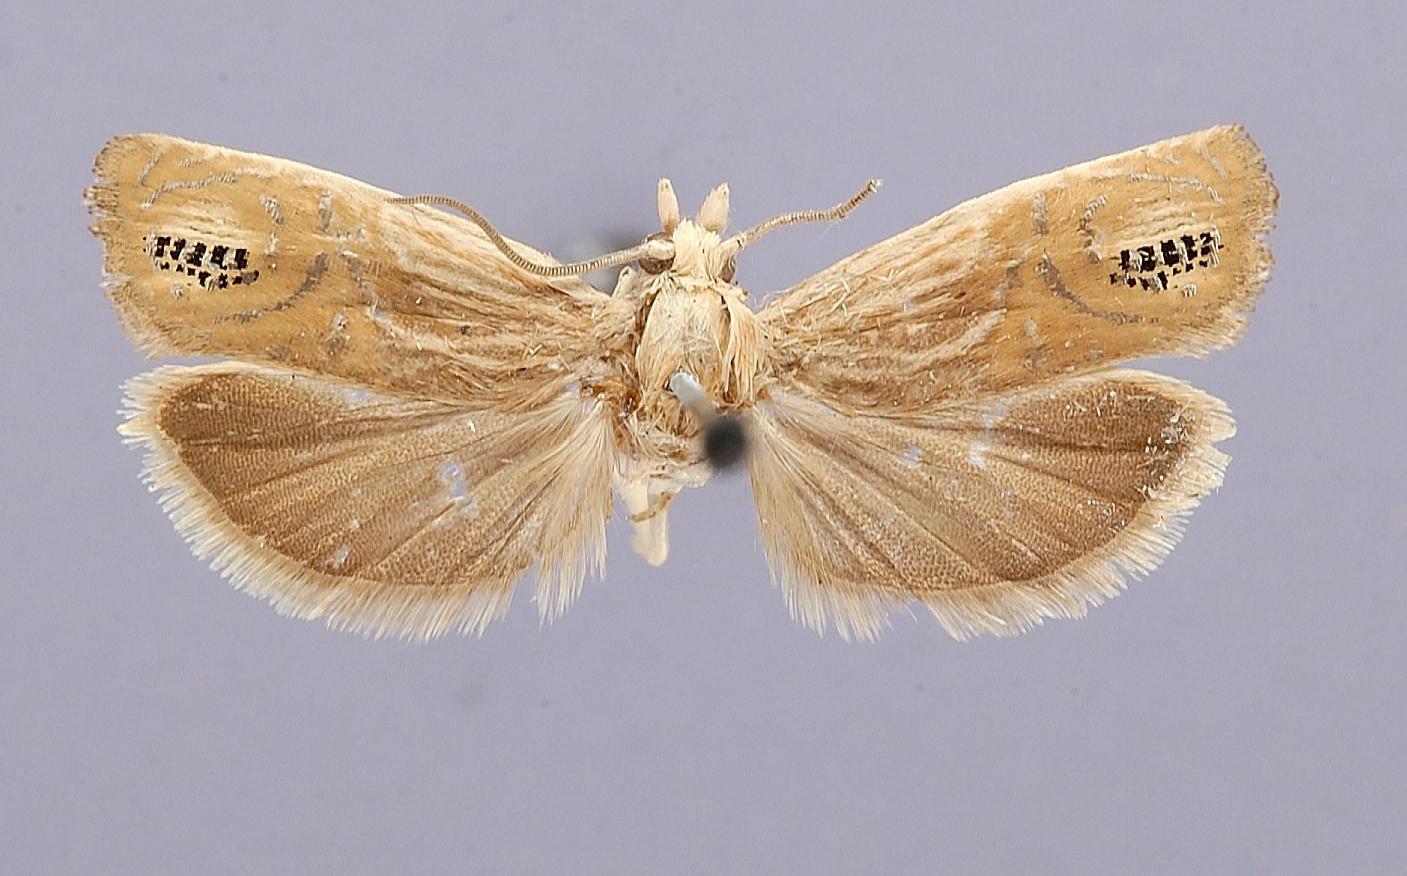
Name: Eucosma circulana gemellana
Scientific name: Eucosma circulana gemellana Heinrich, 1923
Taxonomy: Animalia, Arthropoda, Insecta, Lepidoptera, Tortricidae
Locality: St. Petersburg, Hillsborough, Florida, United States
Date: May